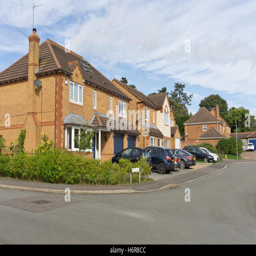
row of detached houses , built on a housing estate , with front gardens paved for car parking